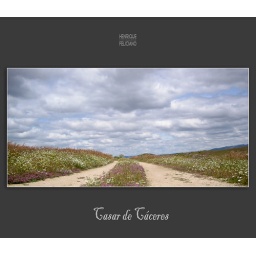
1500km in mountain bike # 2/09